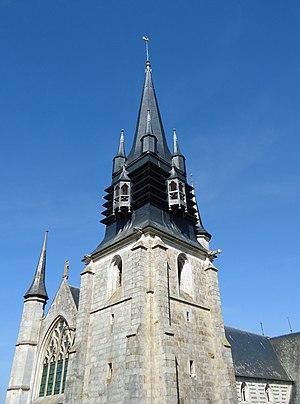
Bernay - Clocher de l'Église Notre-Dame-de-la-Couture
Cet article recense une partie des monuments historiques de l'Eure, en France.
Il existe 171 basiliques mineures en France.
Cet article recense les monuments historiques français classés en 1906.